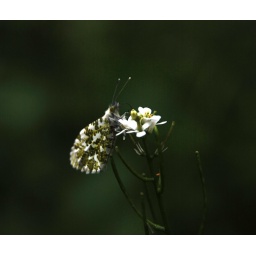
Found a cool little butterfly when looking around the roman wall in Silchester